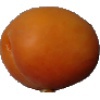
Label: apricot